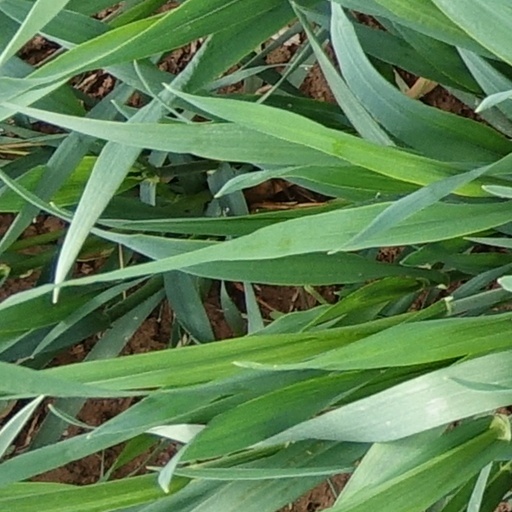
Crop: wheat